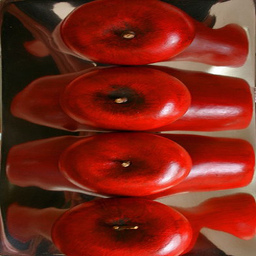
Label: Apple